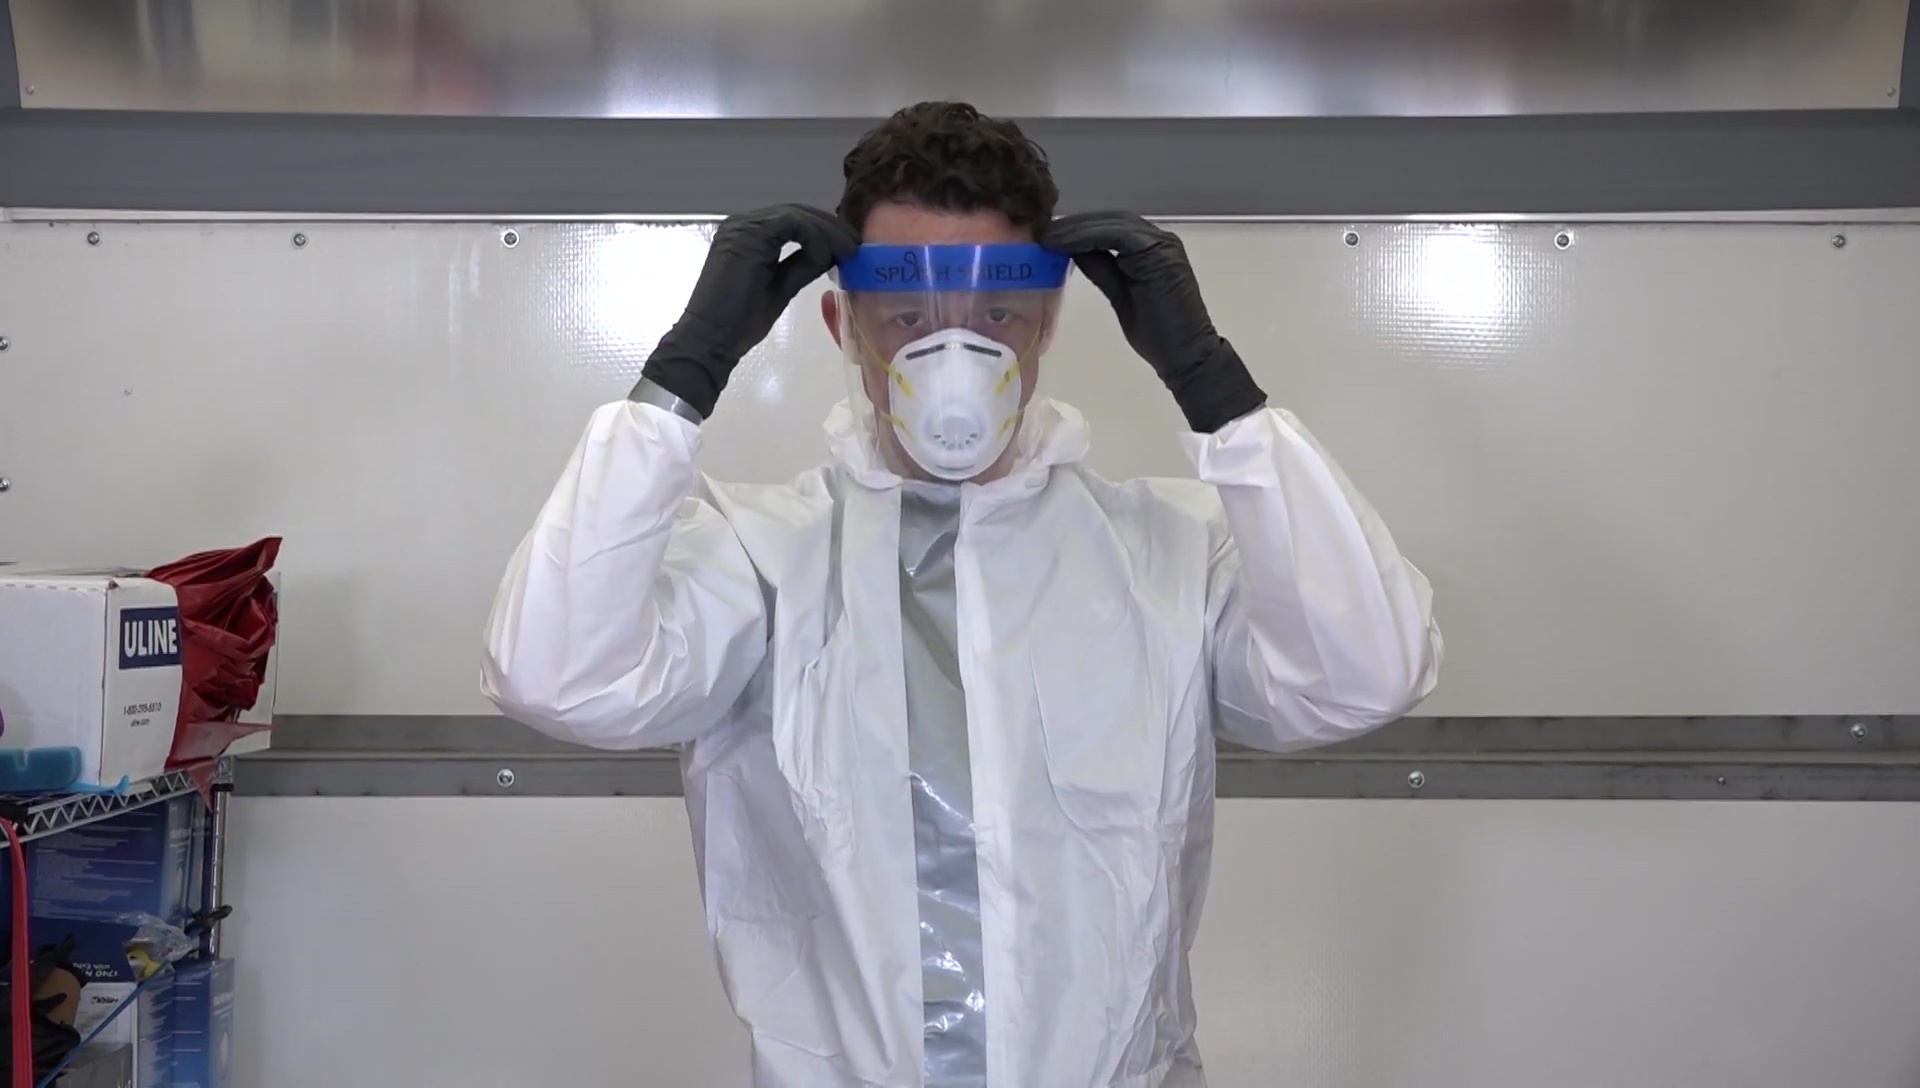
Objects detected:
Mask
Face_Shield
Gloves
Gloves
Coverall